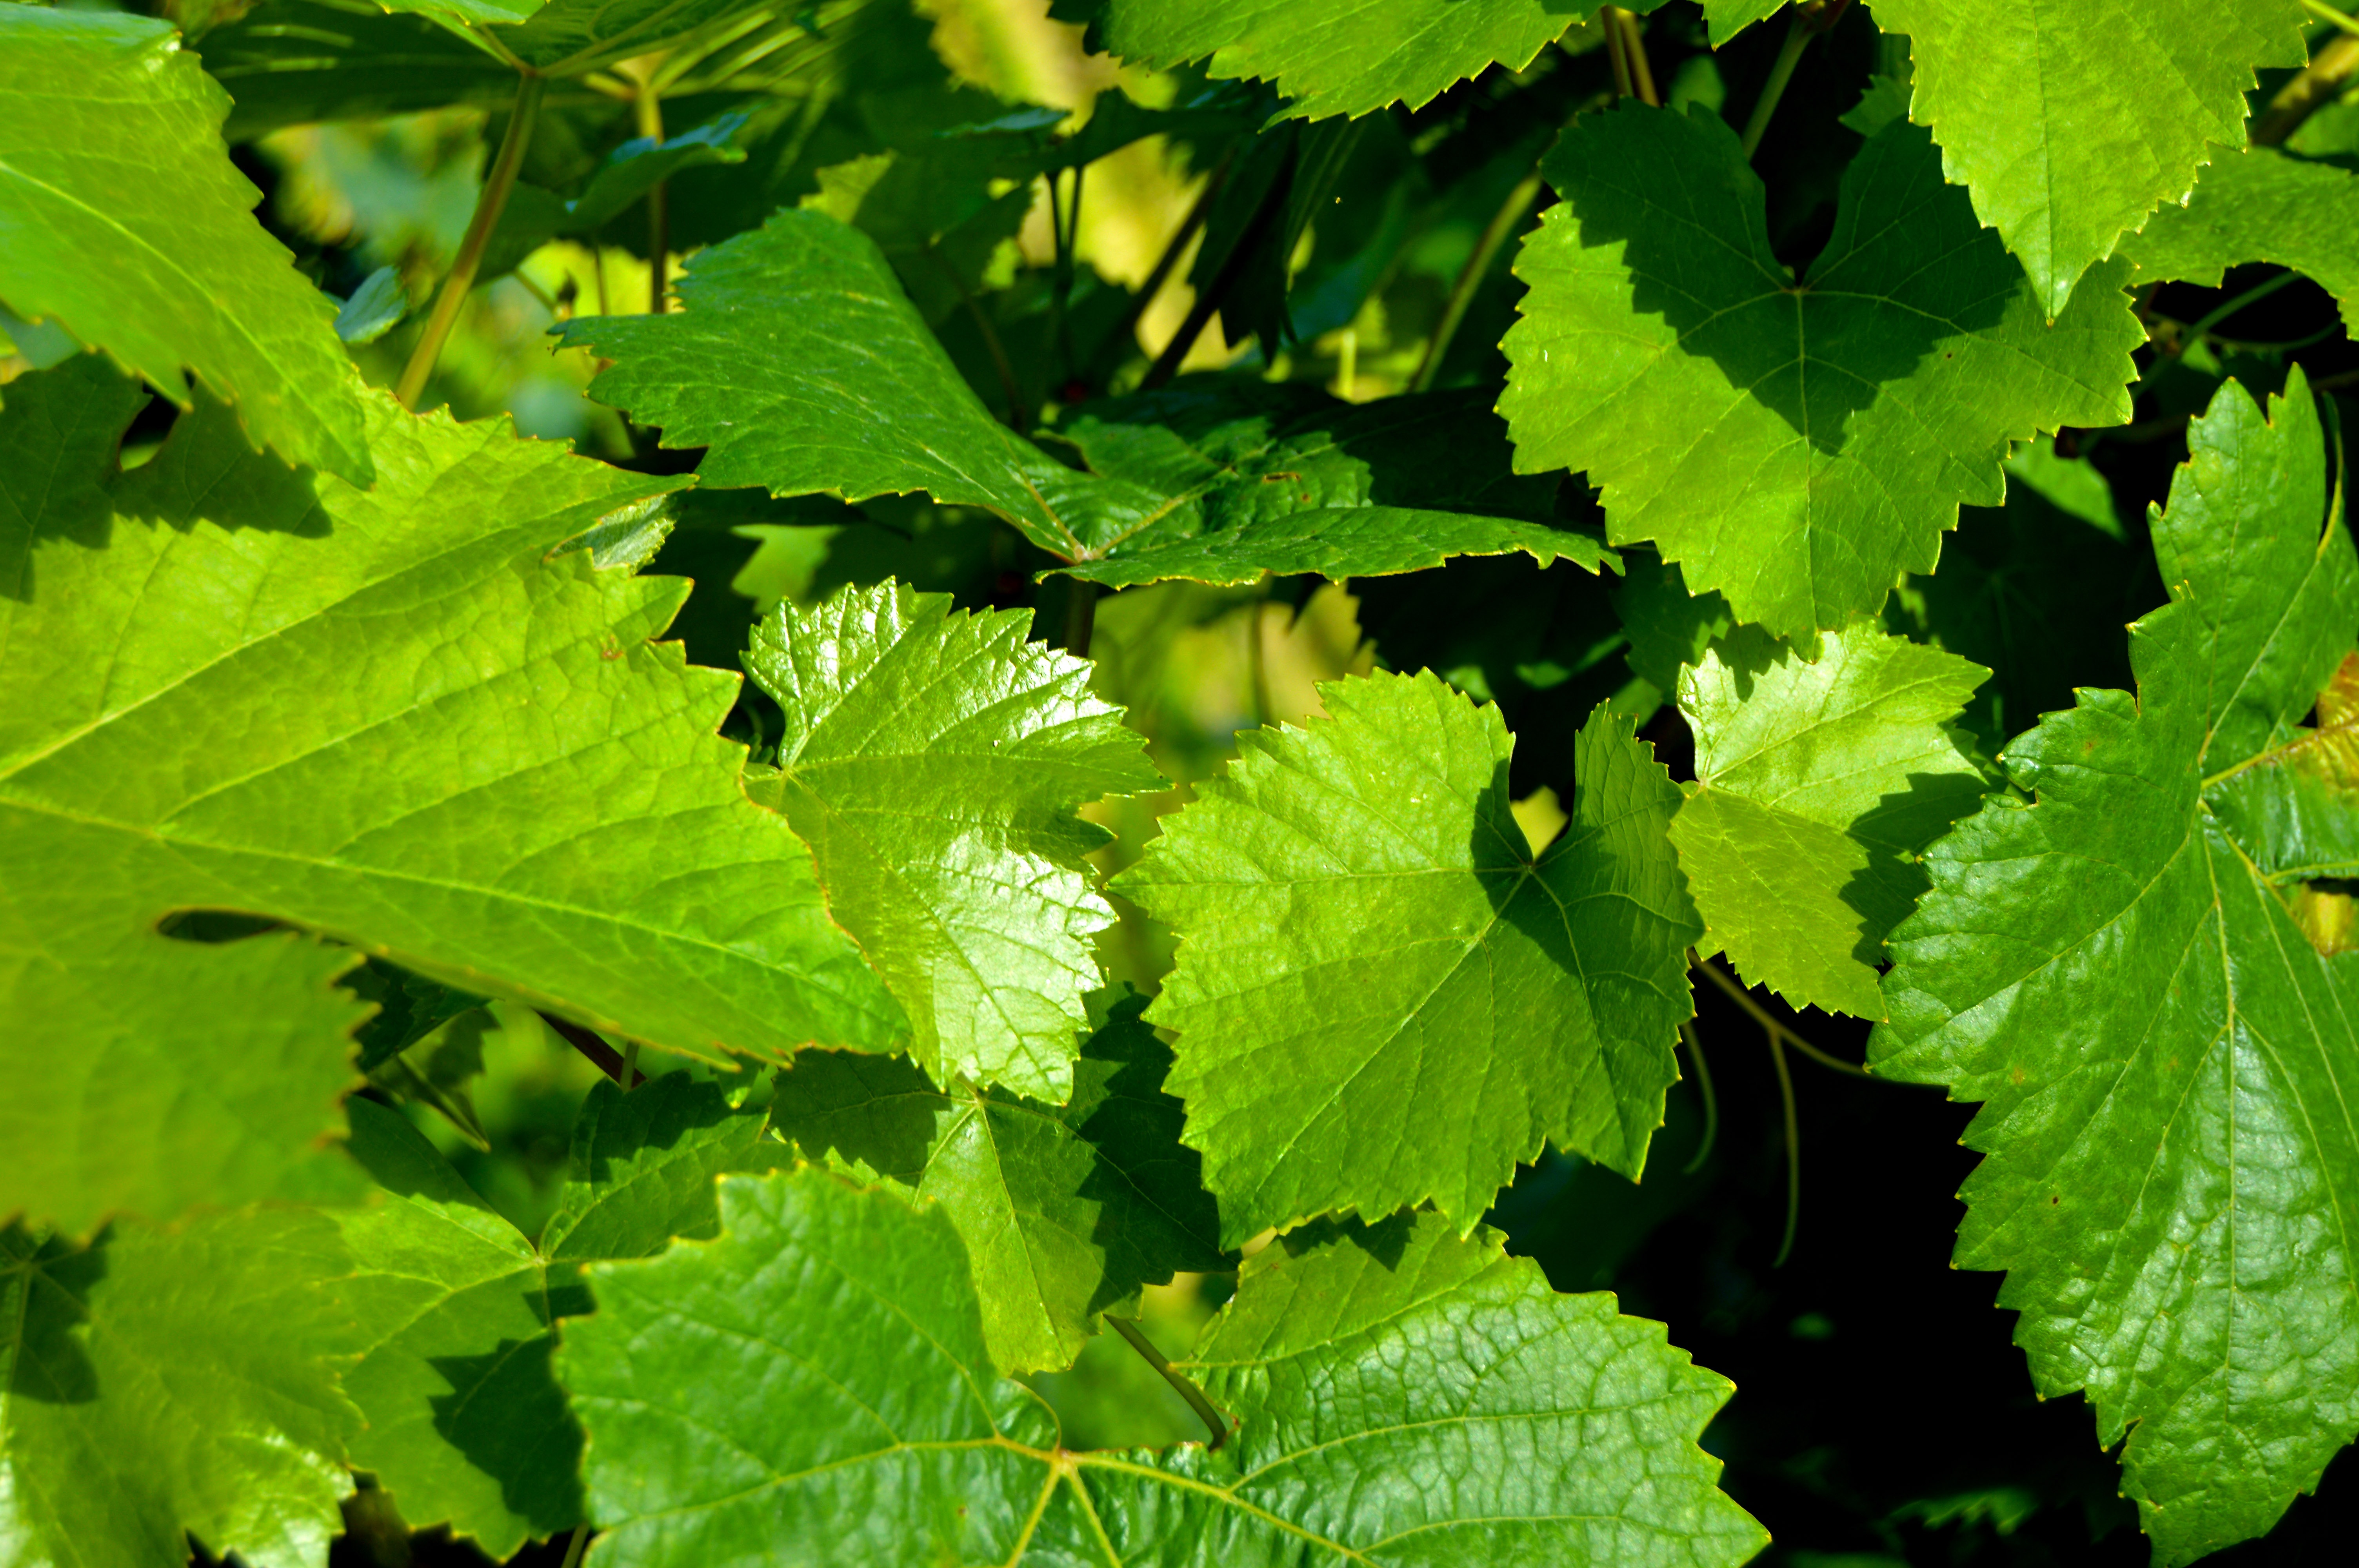
tree, plant, grape, vine, vineyard, wine, fruit, leaf, flower, food, green, herb, produce, yellow, healthy, close, grapevine, green plant, leaves, gold, berries, shrub, bright, grapes, winegrowing, rebstock, vine leaves, flowering plant, grape leaves, henkel, annual plant, woody plant, land plant, thimbleberry